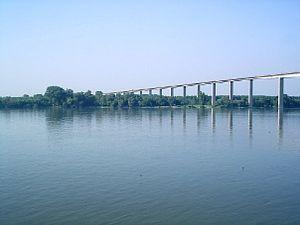
Cette liste contient les ponts présents sur le Danube.
La route nationale 22 était une route nationale de Serbie. Elle reliait Horgoš, une localité située à la frontière hongroise, à Ribariće, dans la municipalité de Tutin.